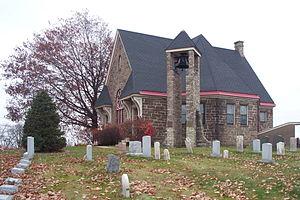
Monroeville est un borough situé dans le comté d'Allegheny, en Pennsylvanie, aux États-Unis. En 2010, il comptait une population de 28 386 habitants. Il est incorporé le 25 janvier 1951.